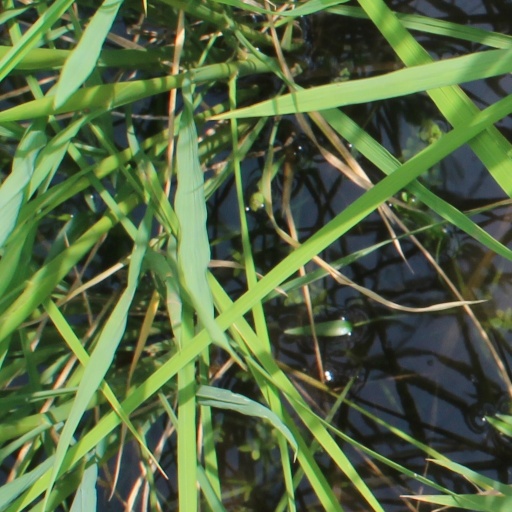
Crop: rice